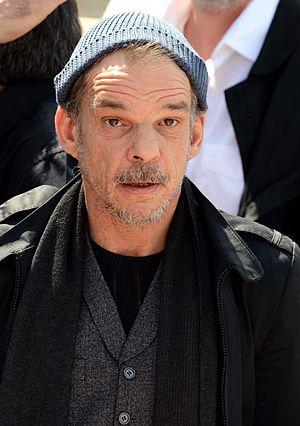
Denis Lavant au festival de Cannes